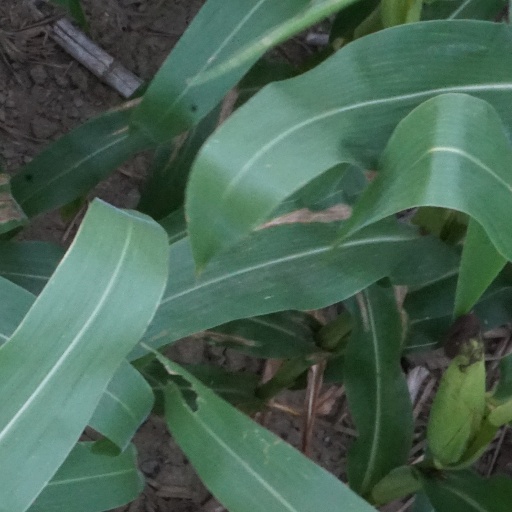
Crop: maize; corn